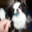
Label: dog